Colla–Inca War

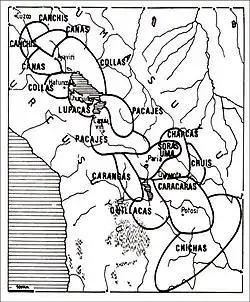
Map of the Aymara kingdoms during the war.

According to one version of the story, Pachacuti personally led the campaign against the Colla. The Inca sent his general Apo Conde Mayta to the border with the Collas, before joining the vanguard troops. The Colla chief waited for the Inca forces at the town of Ayaviri. A battle ensued, which the Inca won. The colla chief, Chuchic Capac, was captured, following a direct attack by Pachacuti and his guard, and his territories were annexed into the Inca Empire.